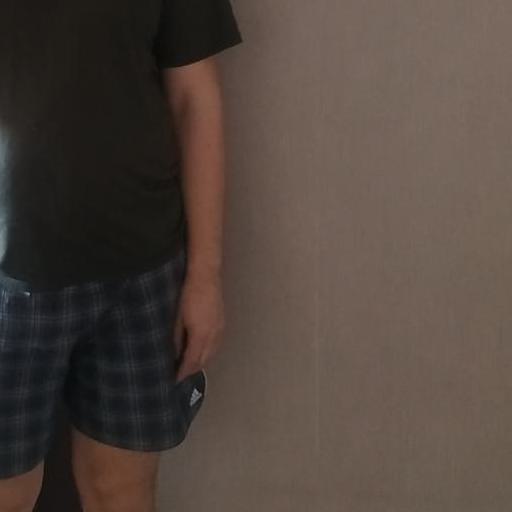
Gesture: no_gesture